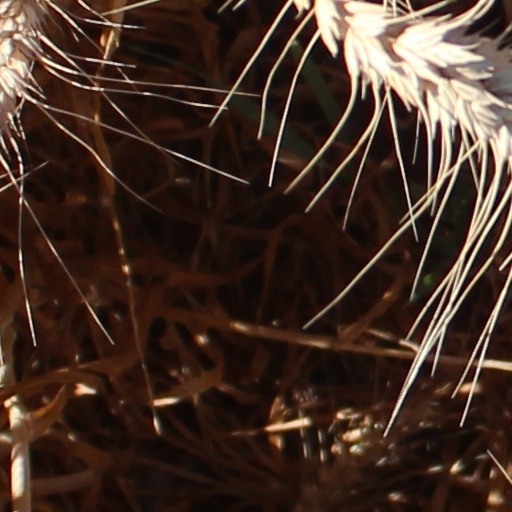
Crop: wheat